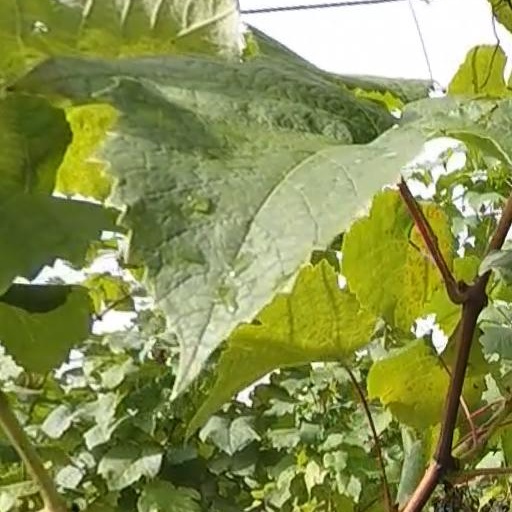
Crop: grape